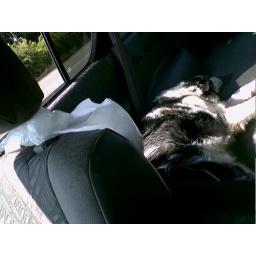
Clancy sleeping in the back of my car on the way home from Seaside